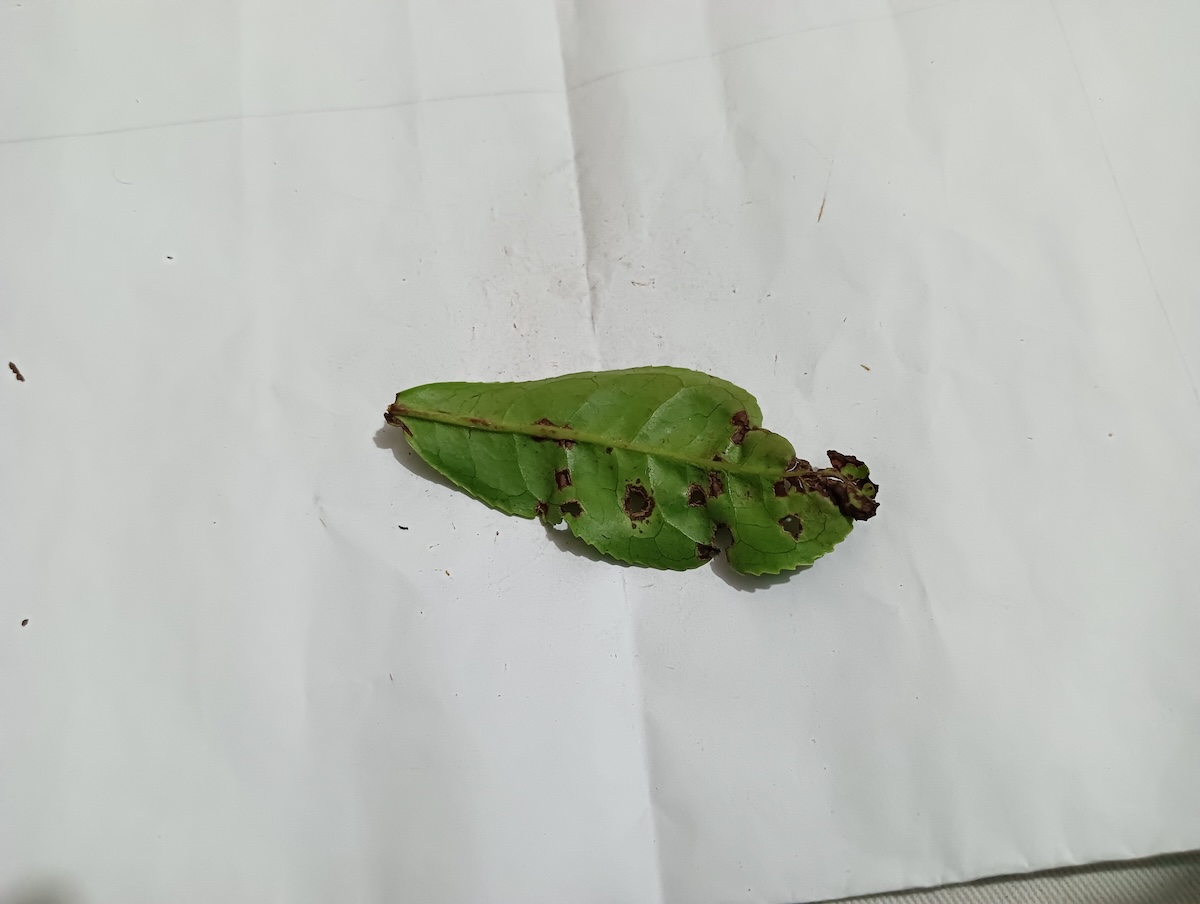
Label: Green mirid bug